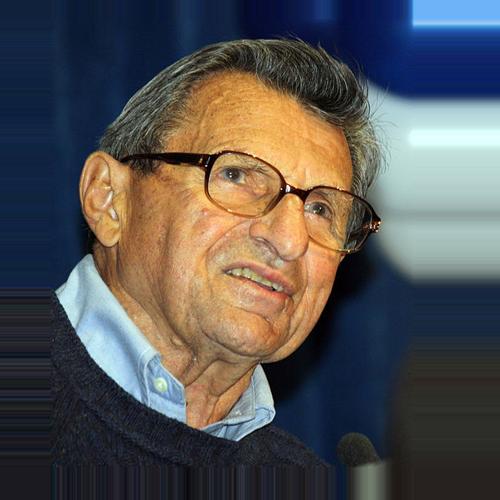
Age: 83